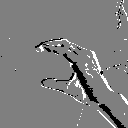
ASL letter: c